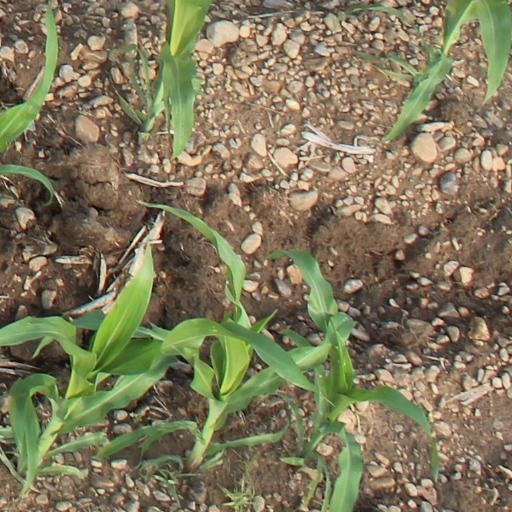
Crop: maize; corn